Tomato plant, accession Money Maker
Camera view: horizontal (90 deg, fisheye); turntable rotation: 0 degrees
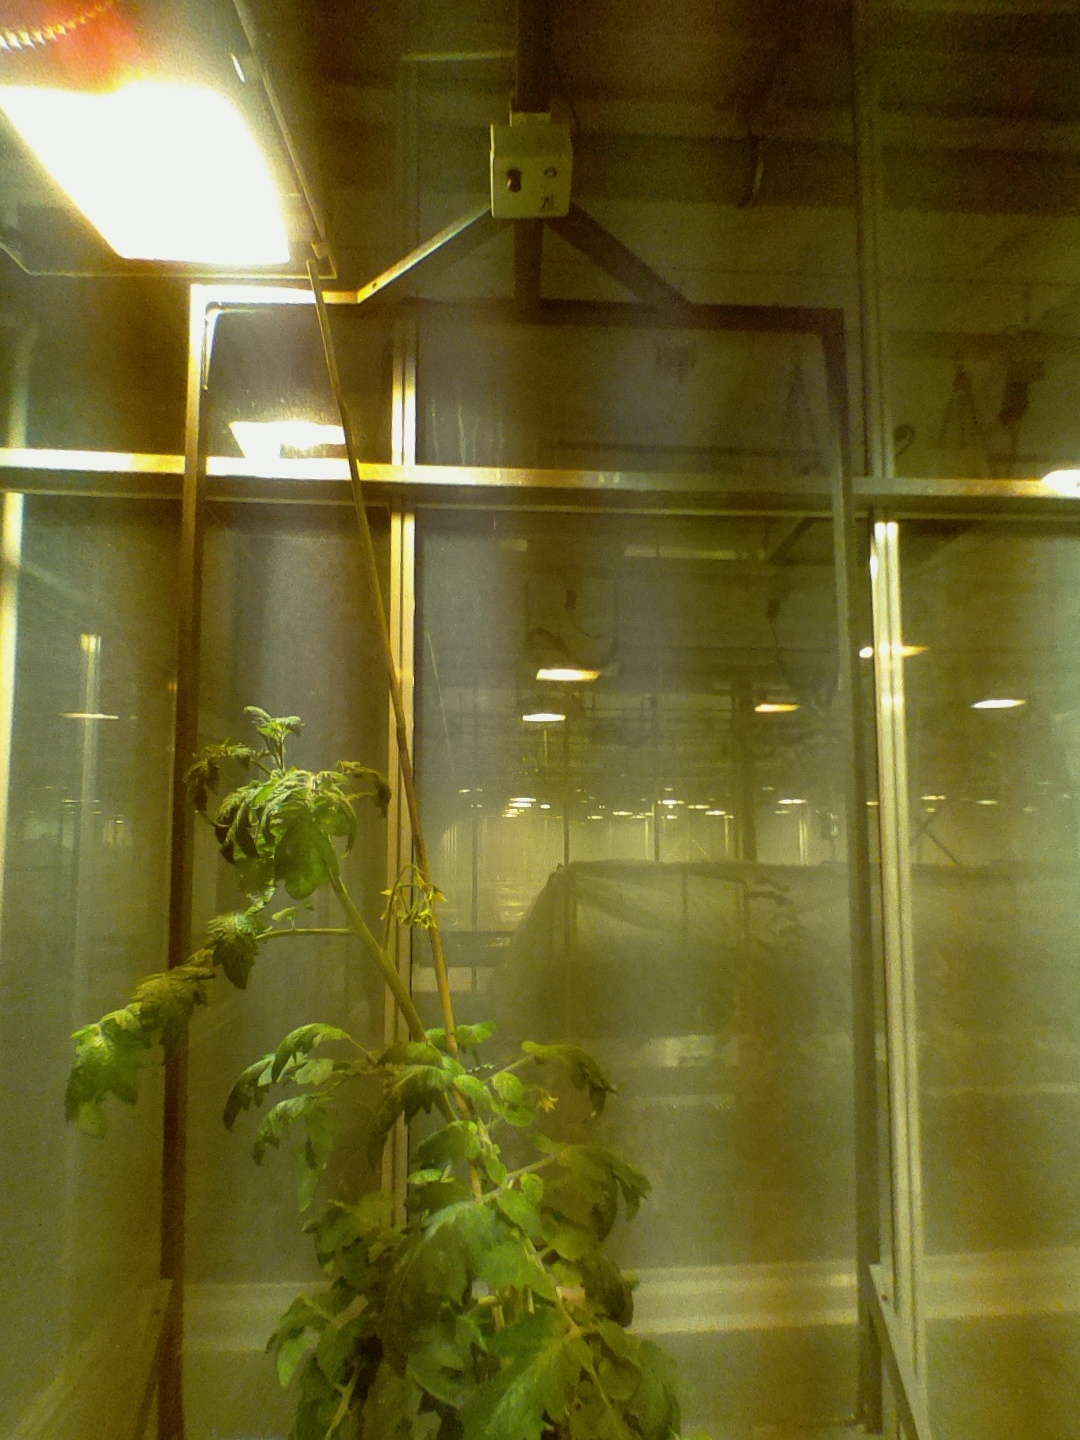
BBCH growth stage 68: Full flowering, 80%-90% of flowers open, more petals falling